László Kleinheisler

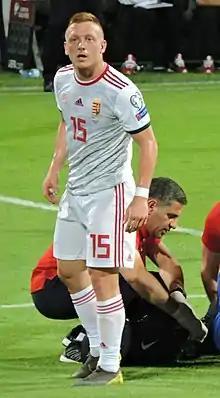
Kleinheisler with Hungary in 2019

László Kleinheisler (born 8 April 1994) is a Hungarian professional footballer who plays as a midfielder for Austrian Bundesliga club Grazer AK and the Hungary national team.